Maron

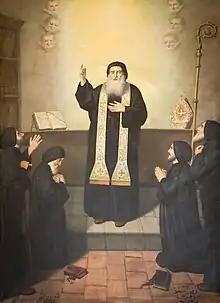
19th-century depiction of Saint Maron

Maron, also called Maroun or Maro ('; , '), was a 4th-century Syriac Christian hermit monk in the Taurus Mountains whose followers, after his death, founded a religious Christian movement that became known as the Maronite Church, in full communion with the Holy See and the Catholic Church. The religious community which grew from this movement are the modern Maronites.